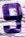
Number: 9